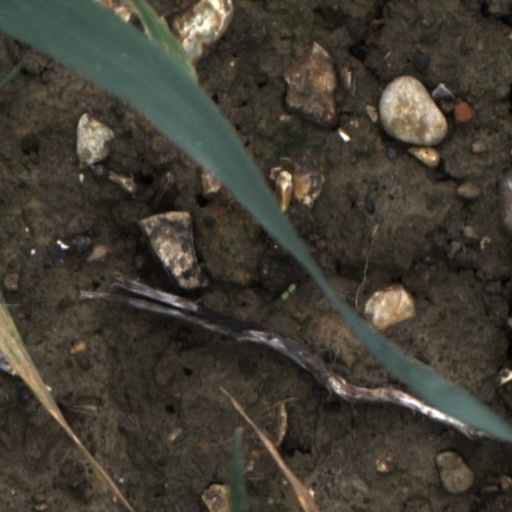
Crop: wheat